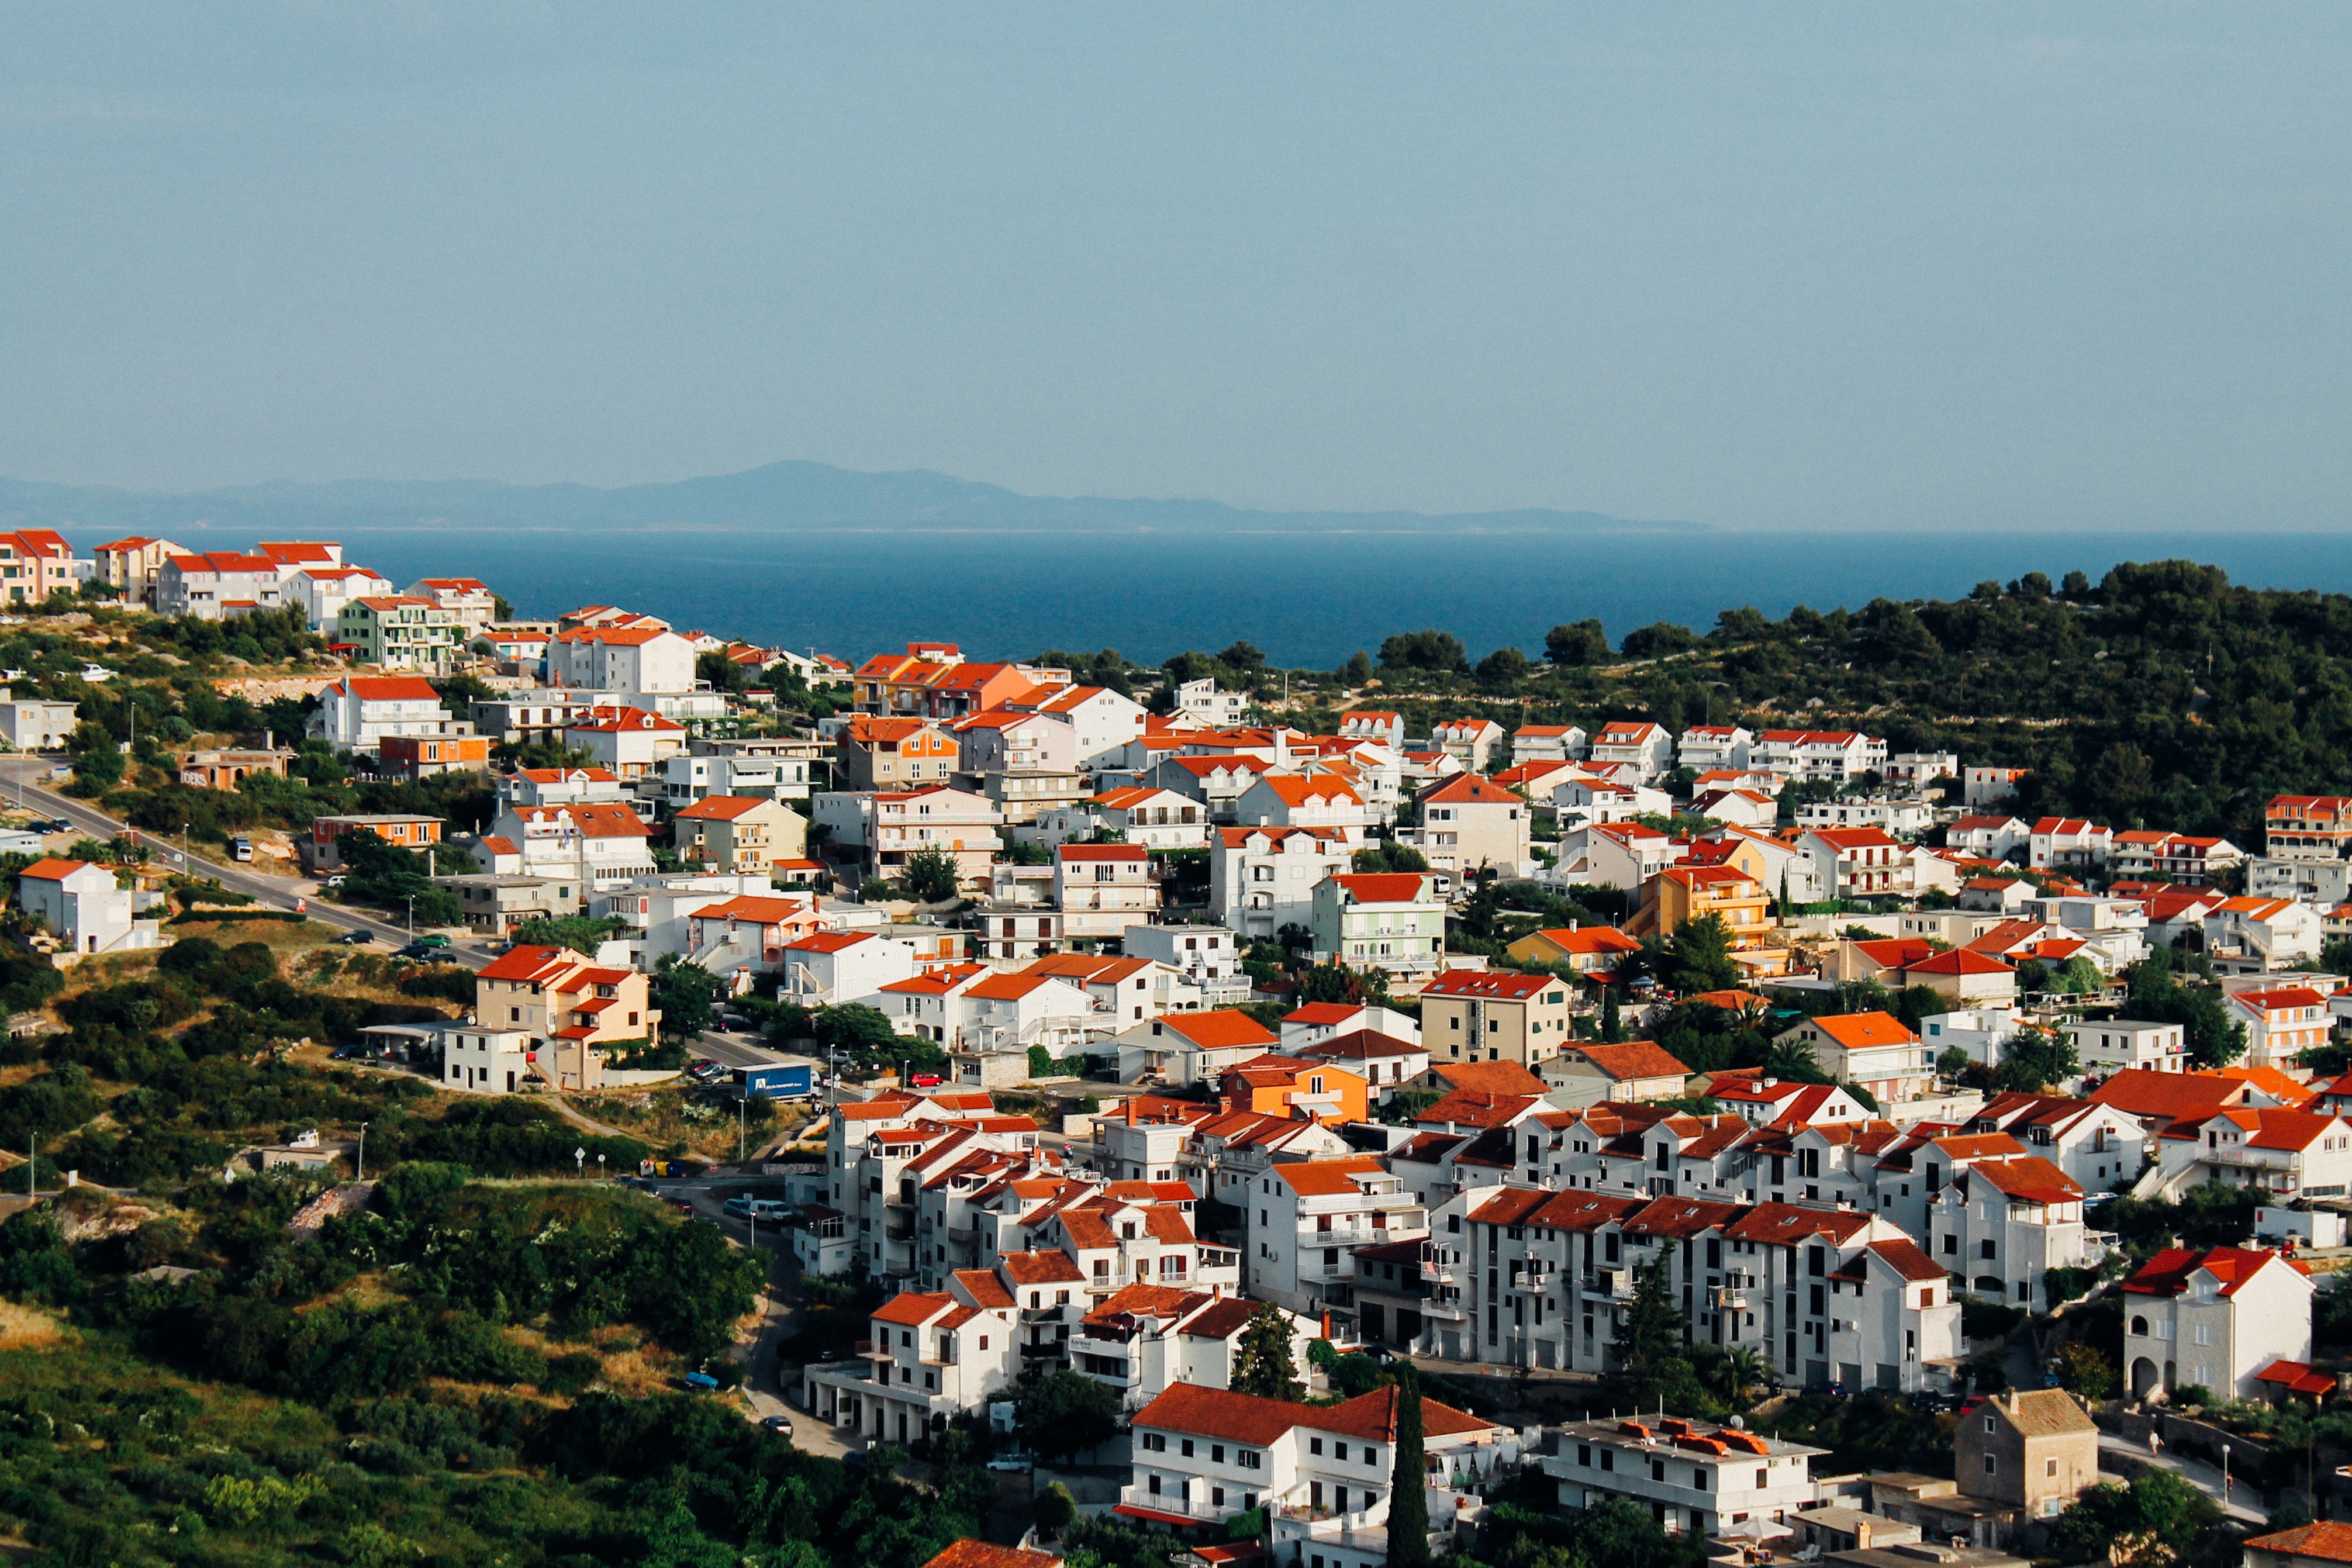
sea, coast, horizon, architecture, skyline, house, town, building, city, urban, cityscape, panorama, suburb, neighbourhood, bird's eye view, aerial photography, residential area, geographical feature, human settlement